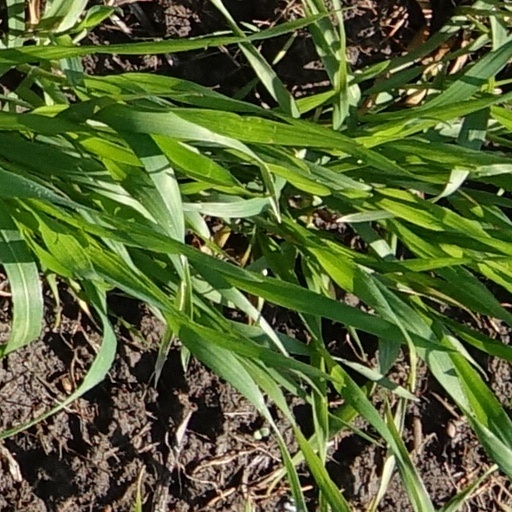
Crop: wheat